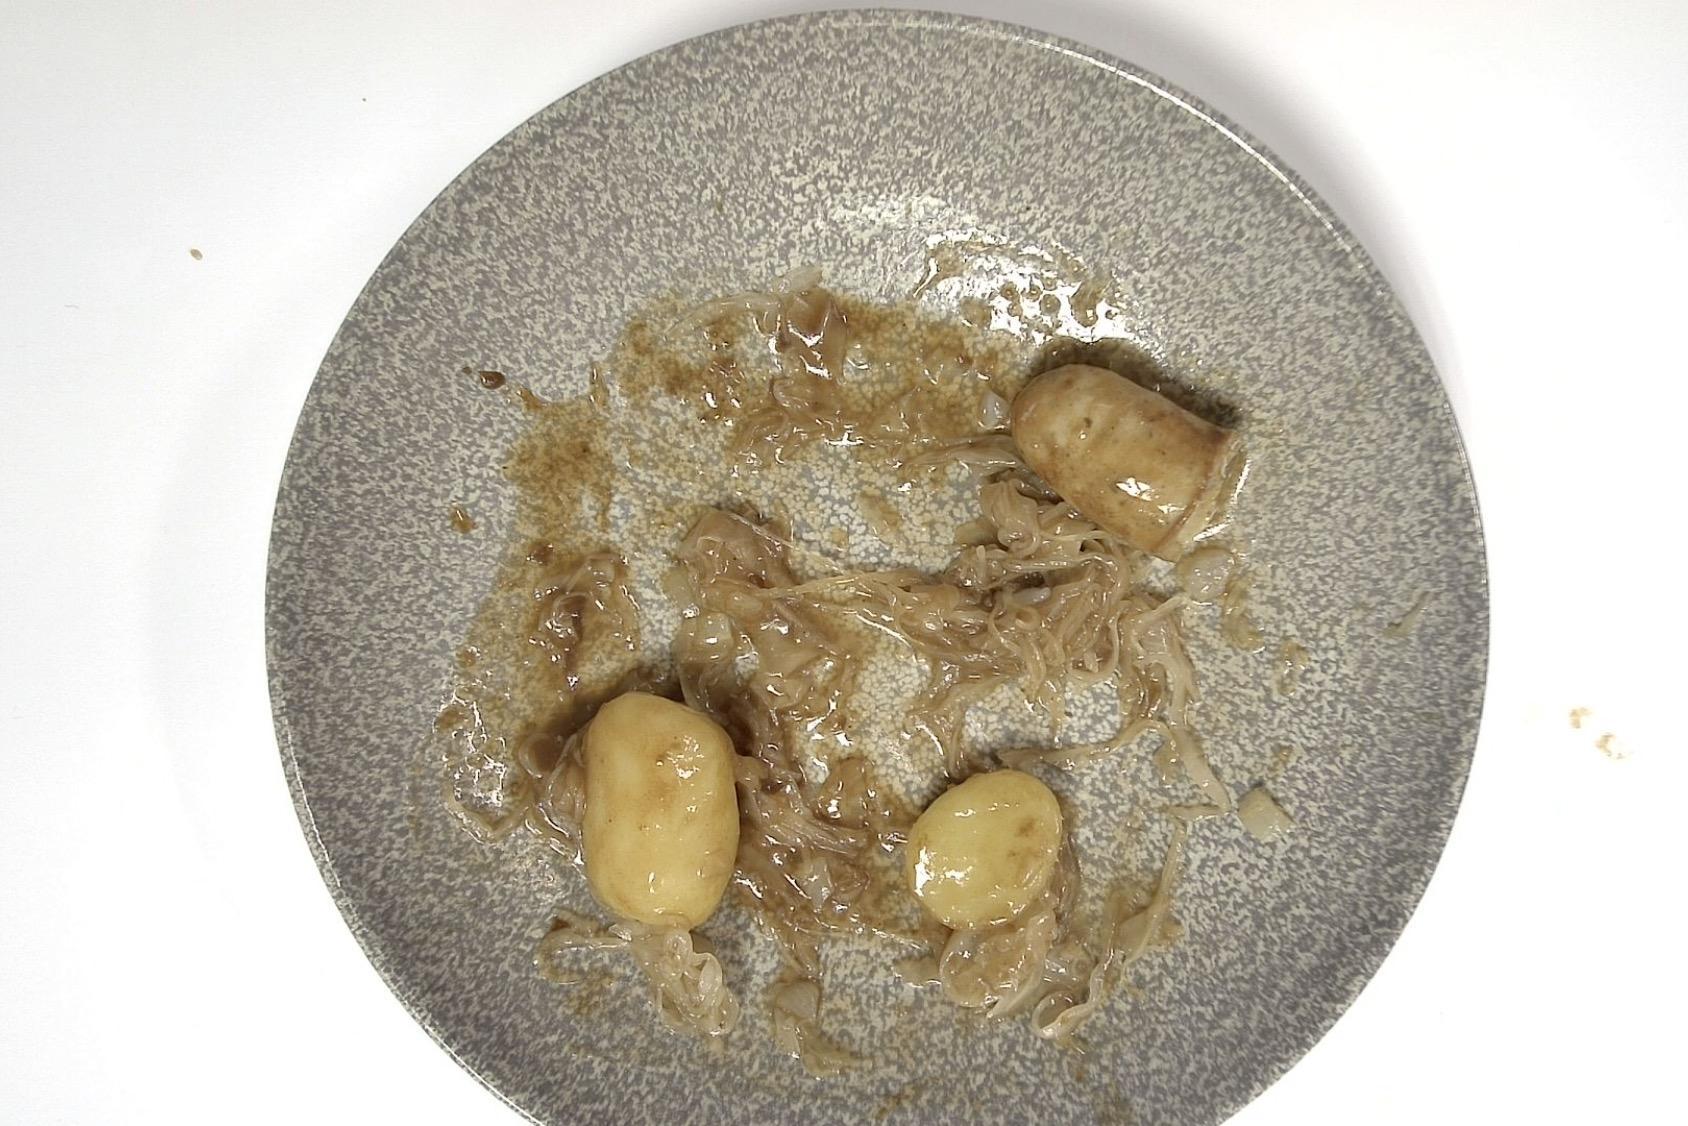
Gericht: Rostbratwurst mit Sauerkraut und Kartoffeln an Brauner Sauce
Portionsgröße: Normale Portion
Zutaten: Kartoffeln, Sauerkraut , Braune Sauce , Rostbratwurst
Gewicht vorher: 325 g
Kalorien vorher: 326,570 kcal
Gewicht nachher: 195 g
Kalorien nachher: 195,942 kcal